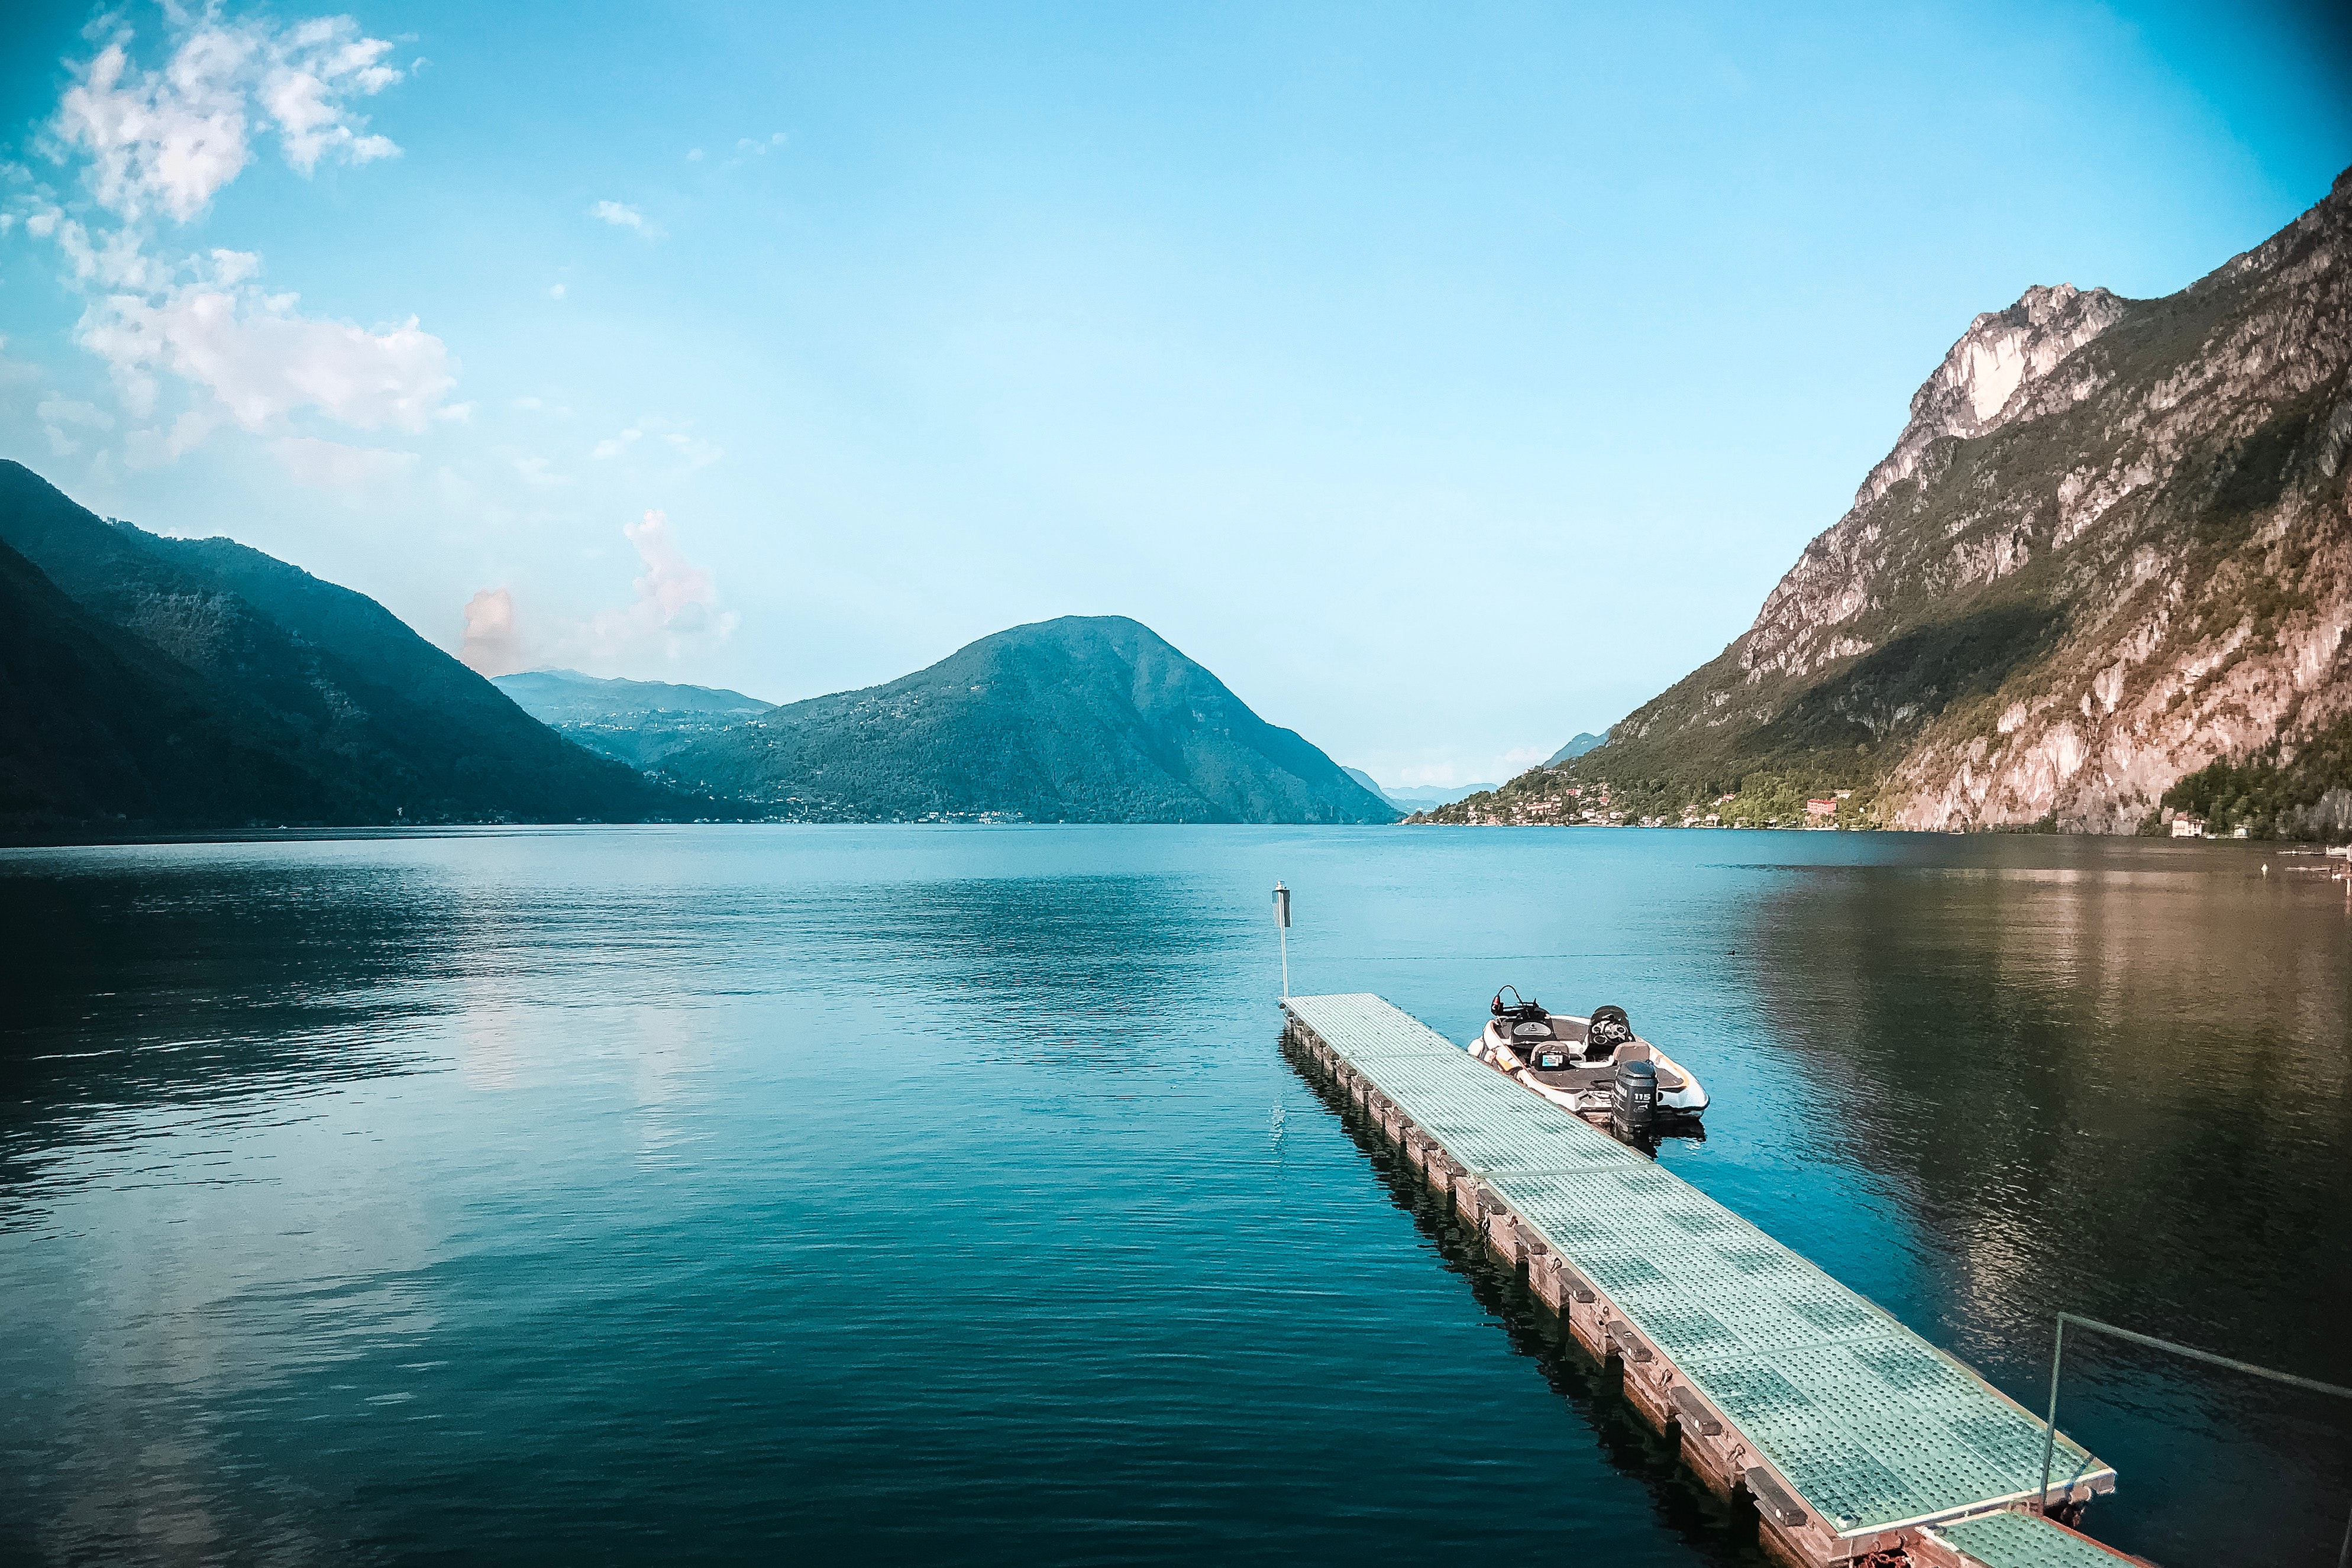
nature, water, lake, sky, mountain, fjord, reflection, reservoir, water resources, sea, mount scenery, mountain range, lake district, cloud, bay, landscape, tourism, glacial landform, calm, river, loch, sound, tree